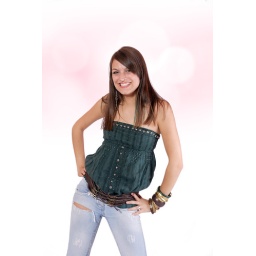
Portrait of young cute girl over abstract studio background